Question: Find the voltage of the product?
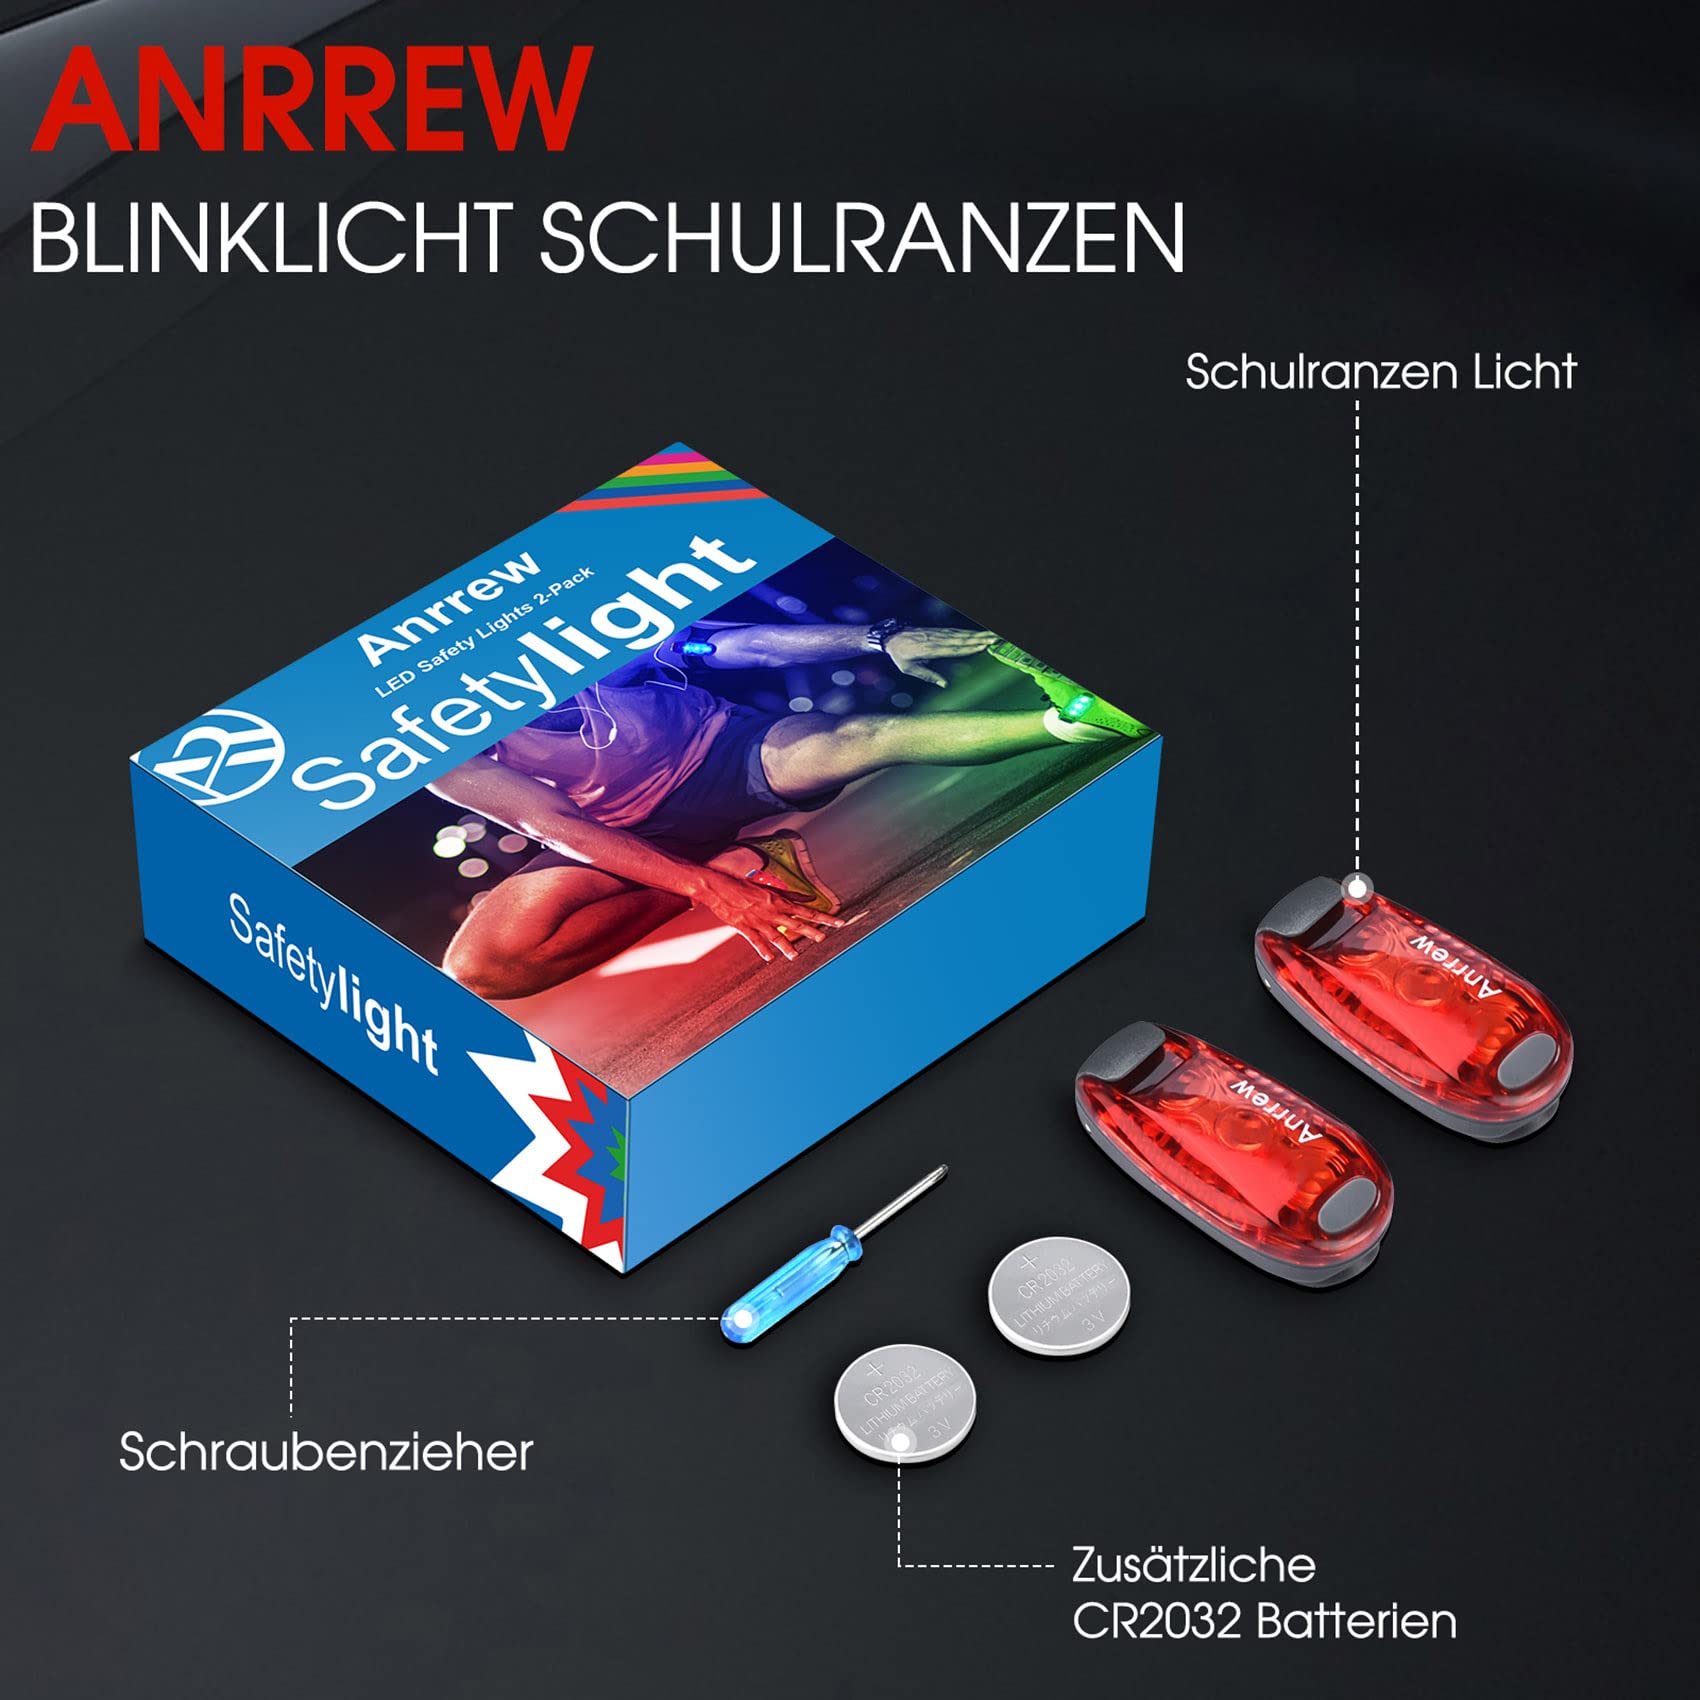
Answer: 3.0 volt